K² (band)

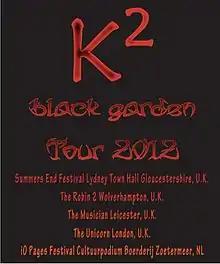
Tour 2012

In 2007, this lineup went back to the drawing board to create what would become their long overdue second release, "Black Garden". Released on September 21, 2010 through Magna Carta Records, this outing showcases this modern rock quintet in an entirely new setting. With a central theme of Oceania, K² explores the hidden depths of this mysterious region and take the listener on a dark, sonic journey to places rarely visited, and offers a glimpse of a people unlike any other on earth.